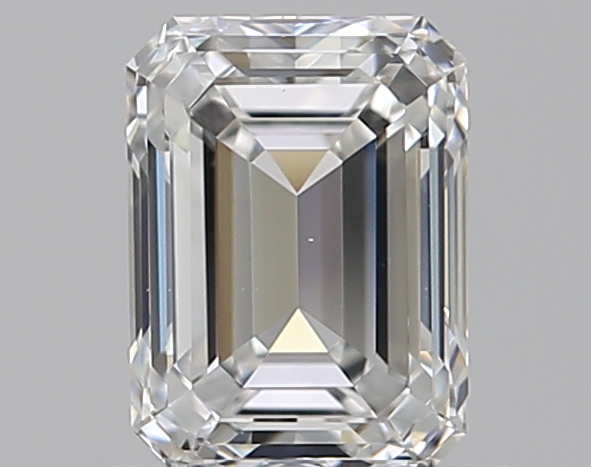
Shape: emerald
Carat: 0.7
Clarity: VS1
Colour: G
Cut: EX
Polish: EX
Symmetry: VG
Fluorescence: F
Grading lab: GIA
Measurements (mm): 5.7 x 4.21 x 2.89